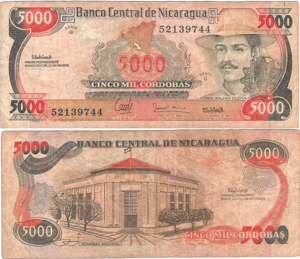
Jinotega, capitale du département de Jinotega, est une ville du Nicaragua située sur la route panaméricaine à 142 km au nord de Managua la capitale du pays.